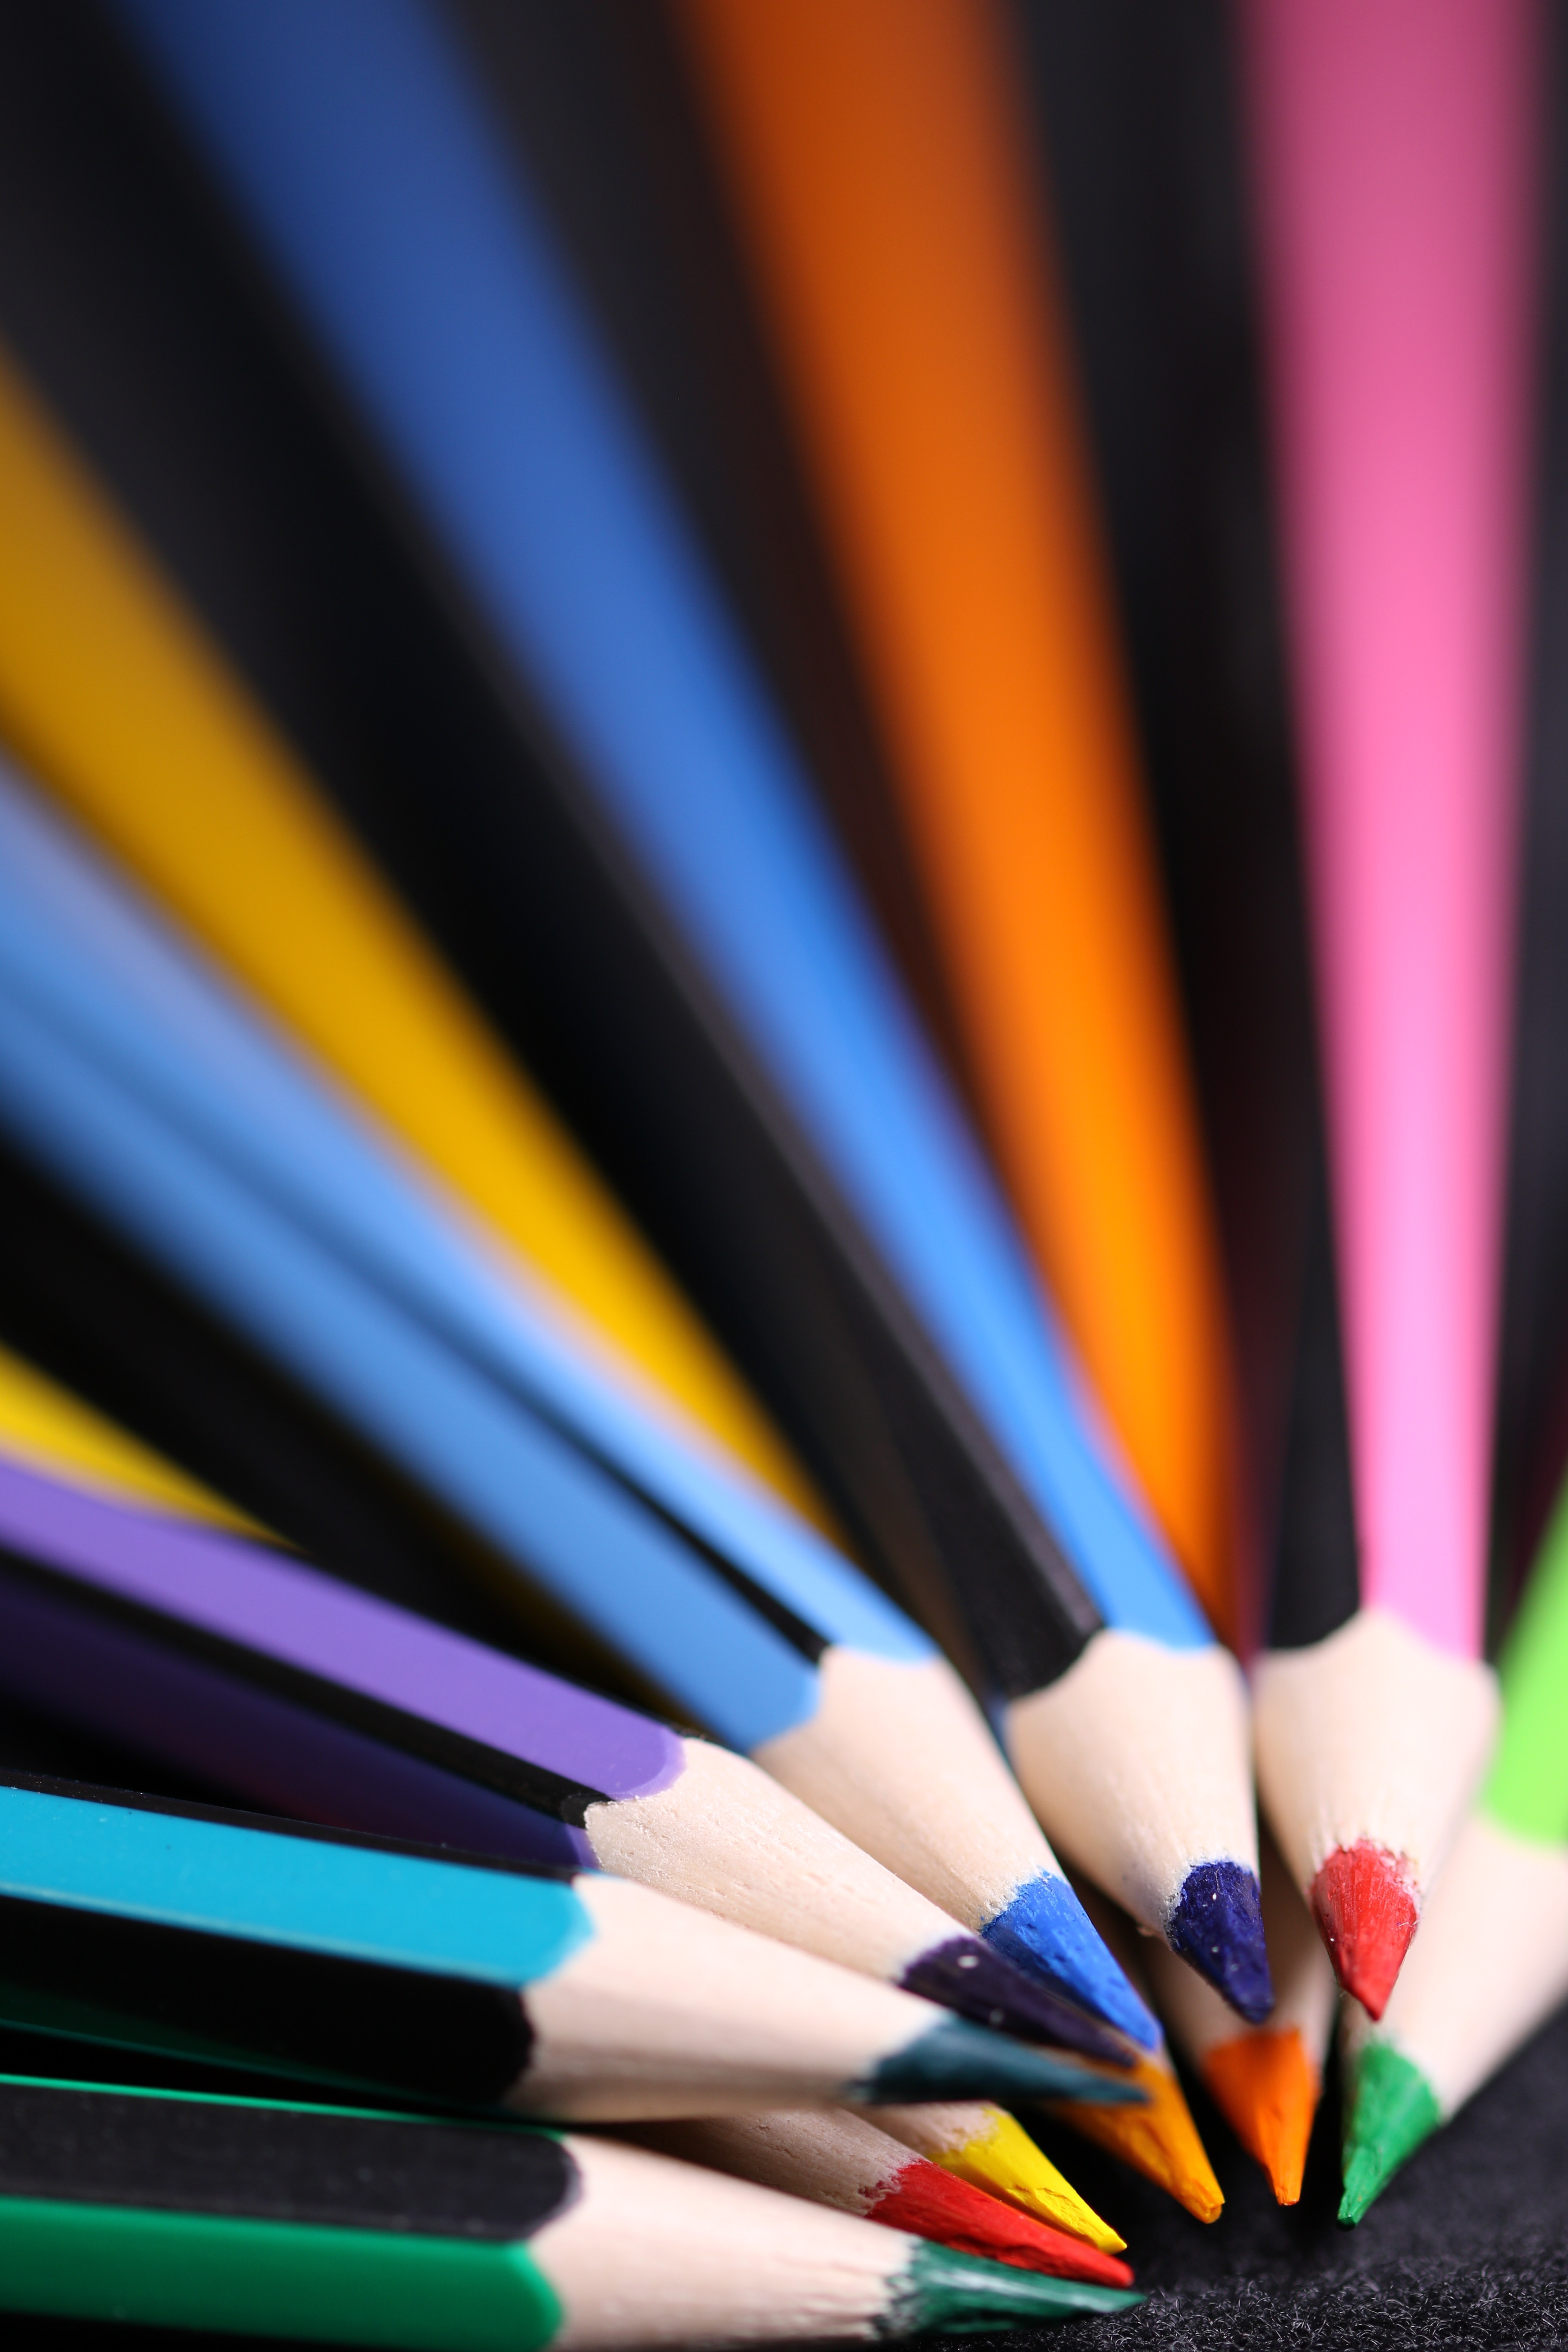
pencil, Colorfulness, office supplies, writing implement, graphic design